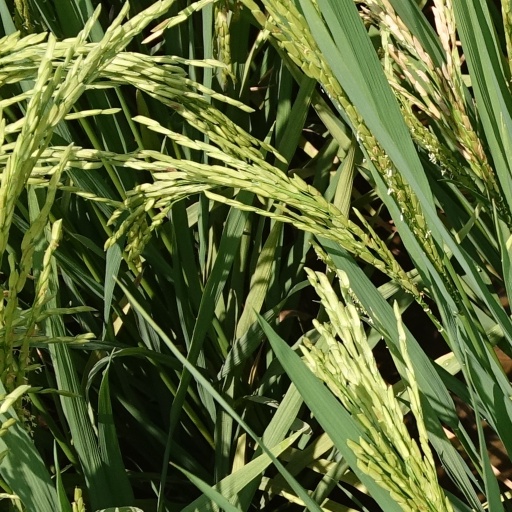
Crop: rice